North Avenue Historic District

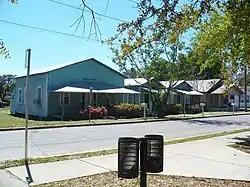

The North Avenue Historic District is a U.S. historic district (designated as such on October 12, 2001) located in Lake Wales, Florida. The district is along the 100 Block of North Avenue. It contains 12 historic buildings.